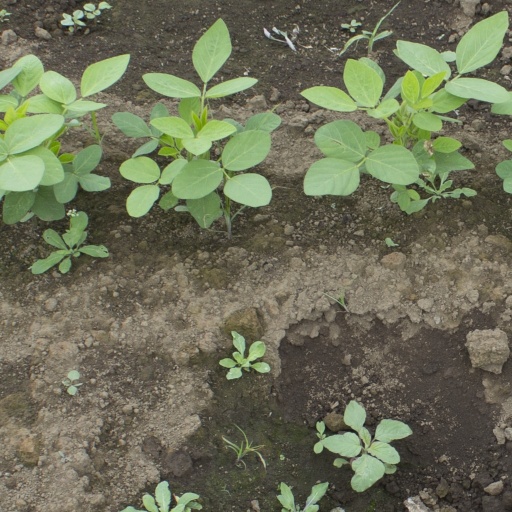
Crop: soybean